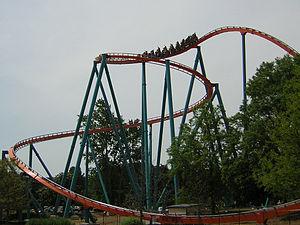
Goliath , hyper et méga montagnes russes à Six Flags Over Georgia, États-Unis d'Amérique.